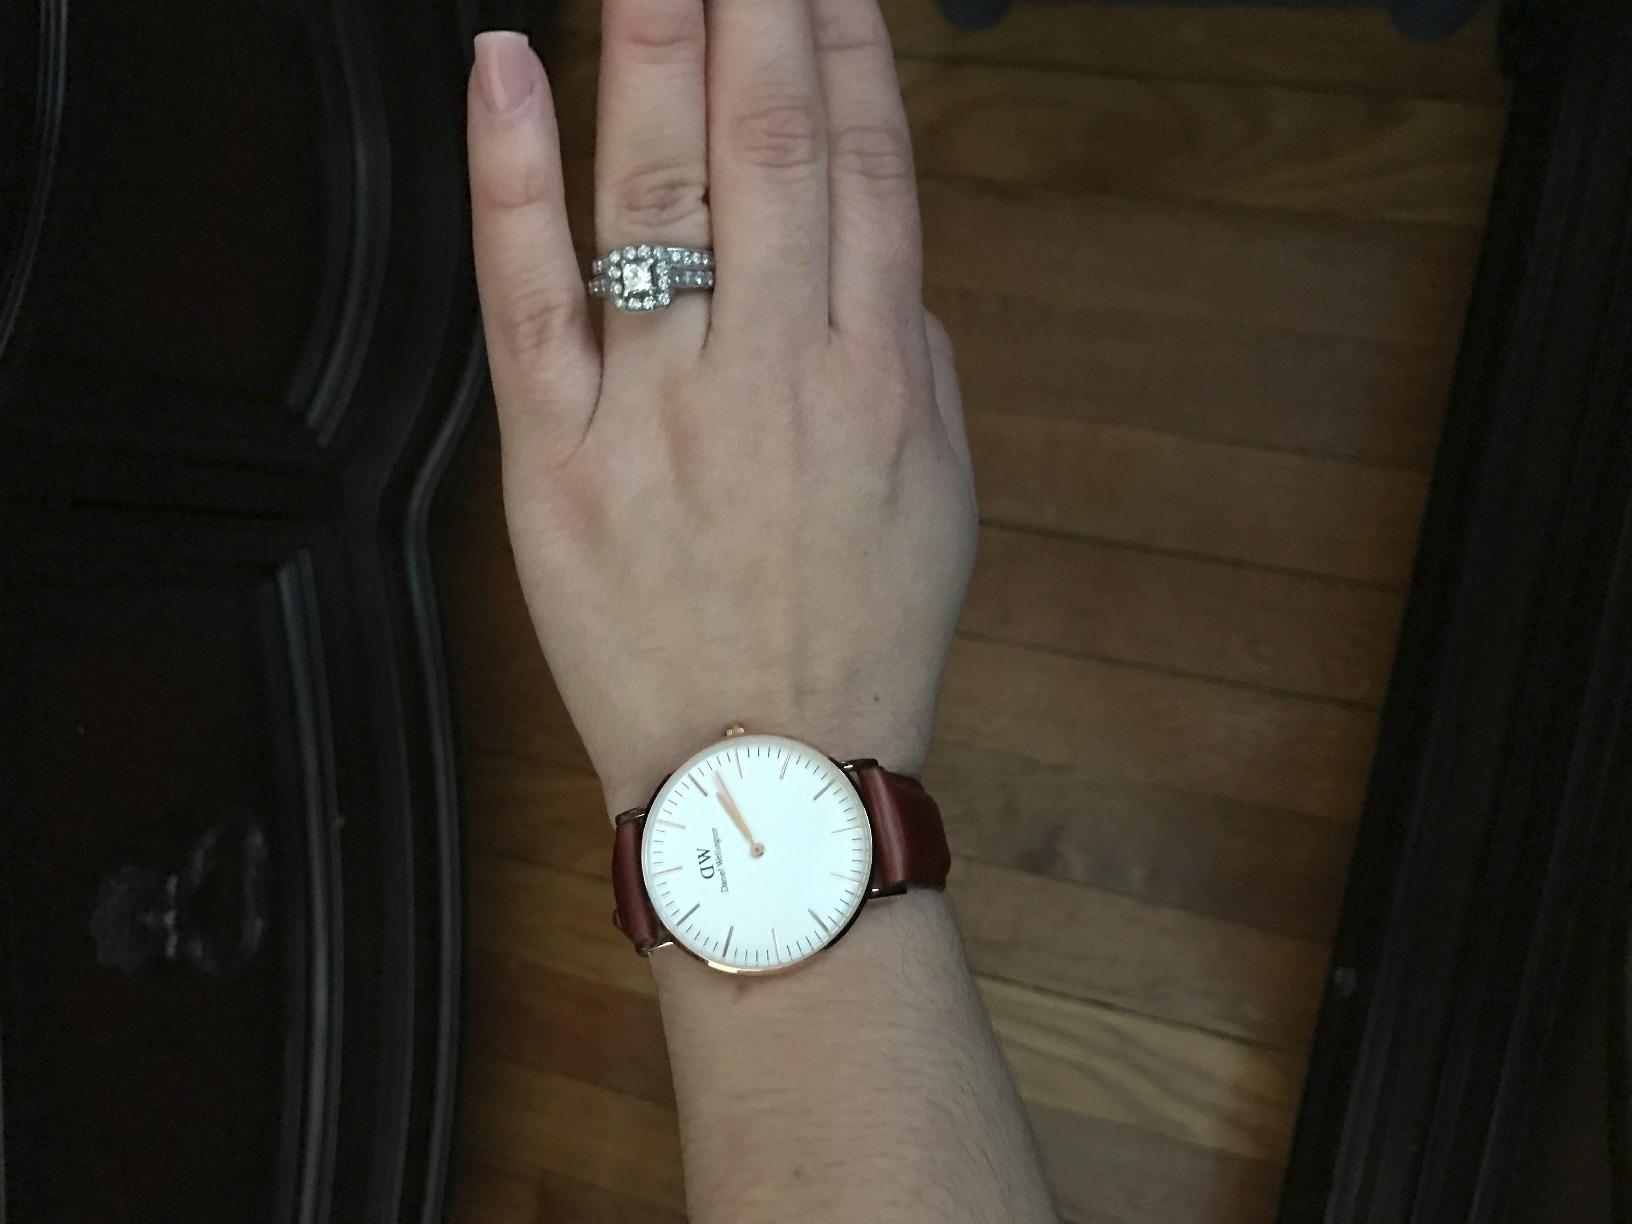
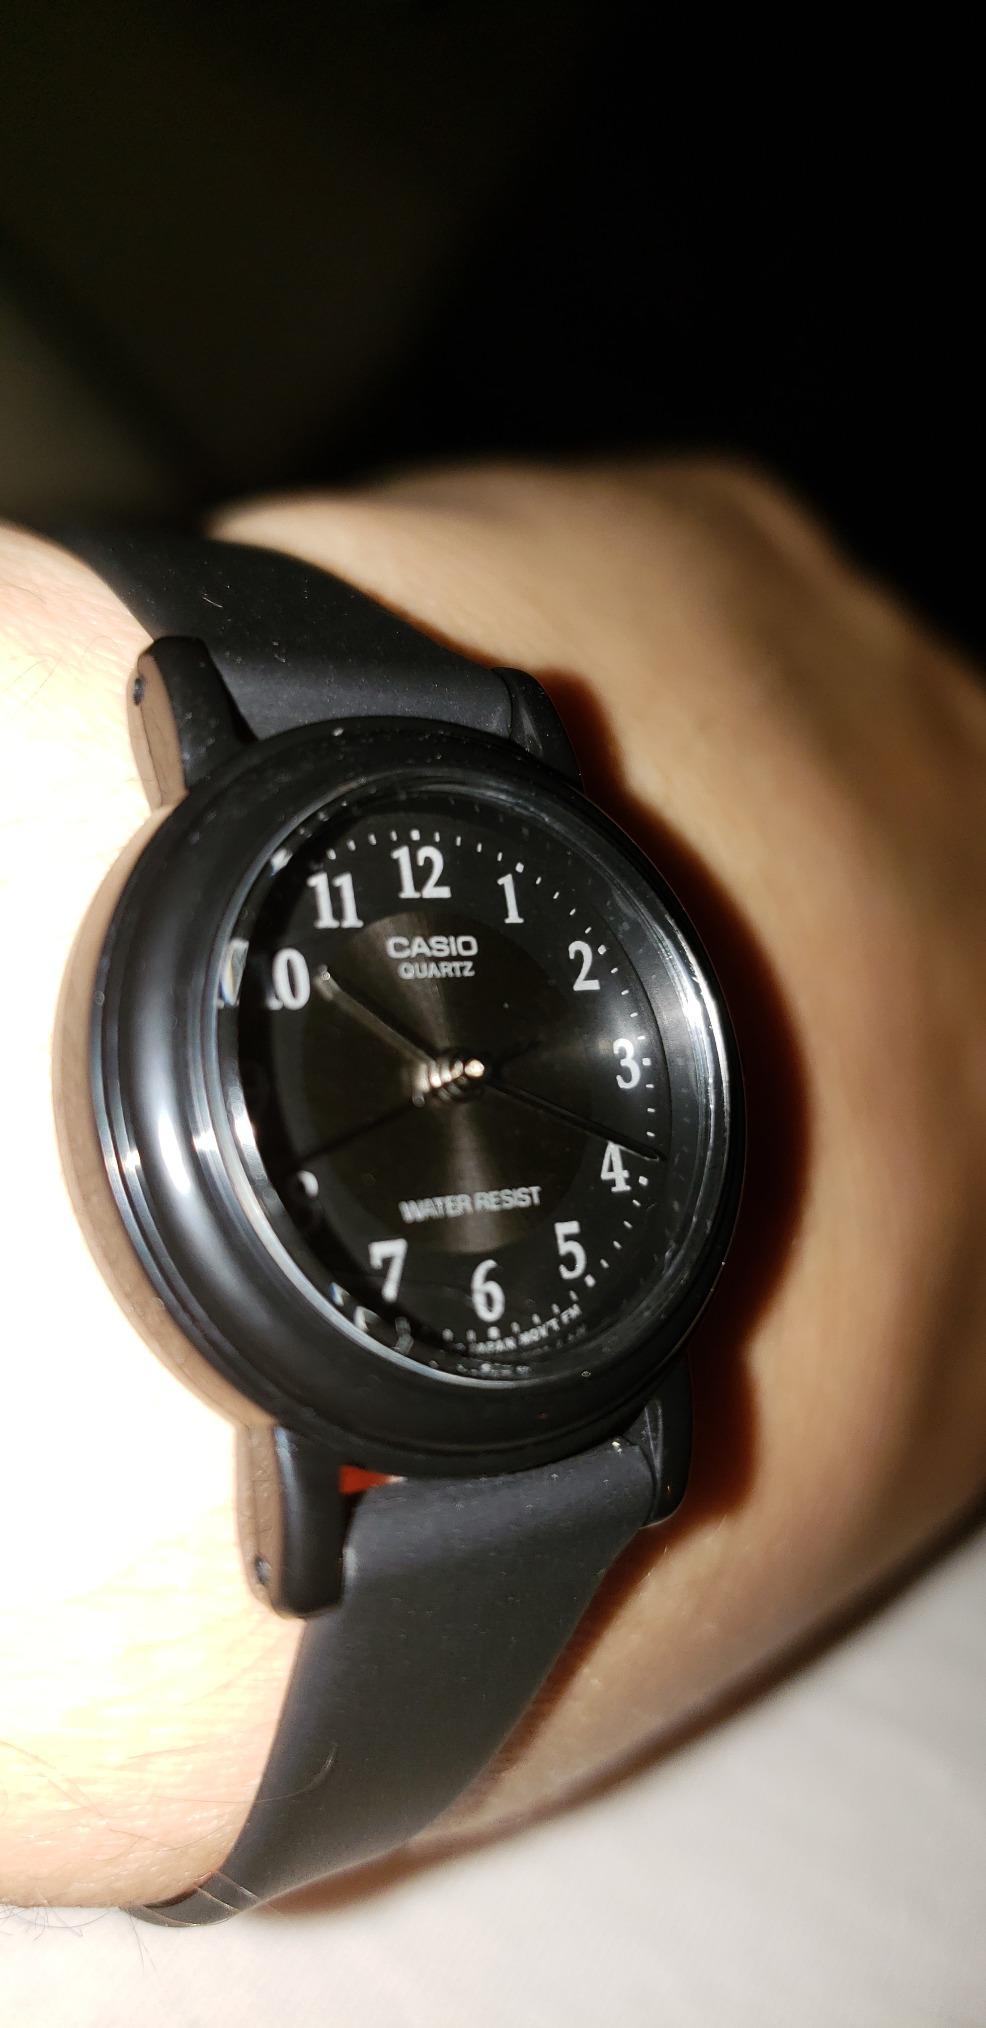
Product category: accessories_watch
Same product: no